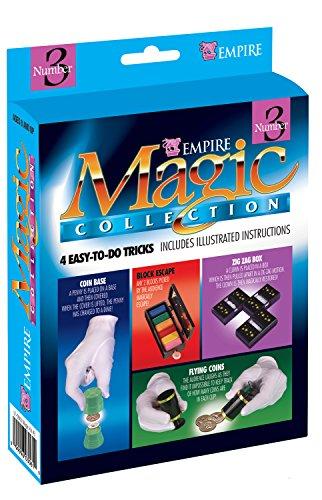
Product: Empire Magic Collection #3
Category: Toys & Games | Novelty & Gag Toys
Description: Want to learn and do some magic tricks.
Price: $10.49
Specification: ProductDimensions:8x5.5x1.5inches|ItemWeight:5.6ounces|ShippingWeight:5.6ounces(Viewshippingratesandpolicies)|DomesticShipping:ItemcanbeshippedwithinU.S.|InternationalShipping:ThisitemcanbeshippedtoselectcountriesoutsideoftheU.S.LearnMore|ASIN:B000OD5T3G|Itemmodelnumber:099996030610|Manufacturerrecommendedage:5-15years